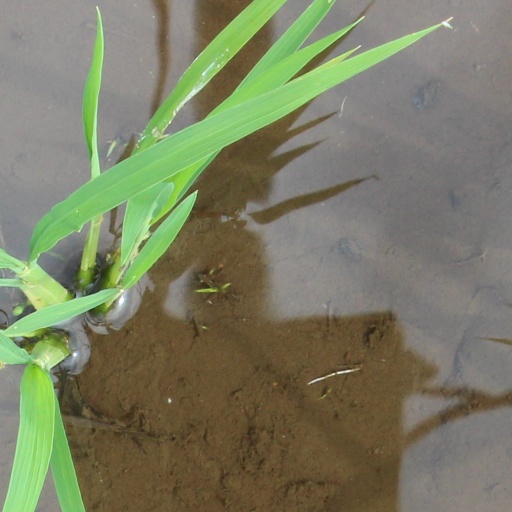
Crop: rice